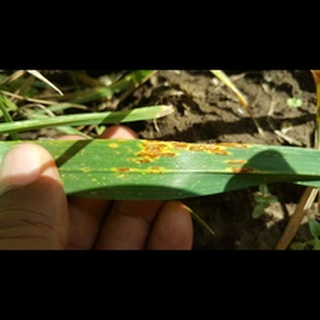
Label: wheat_black_rust